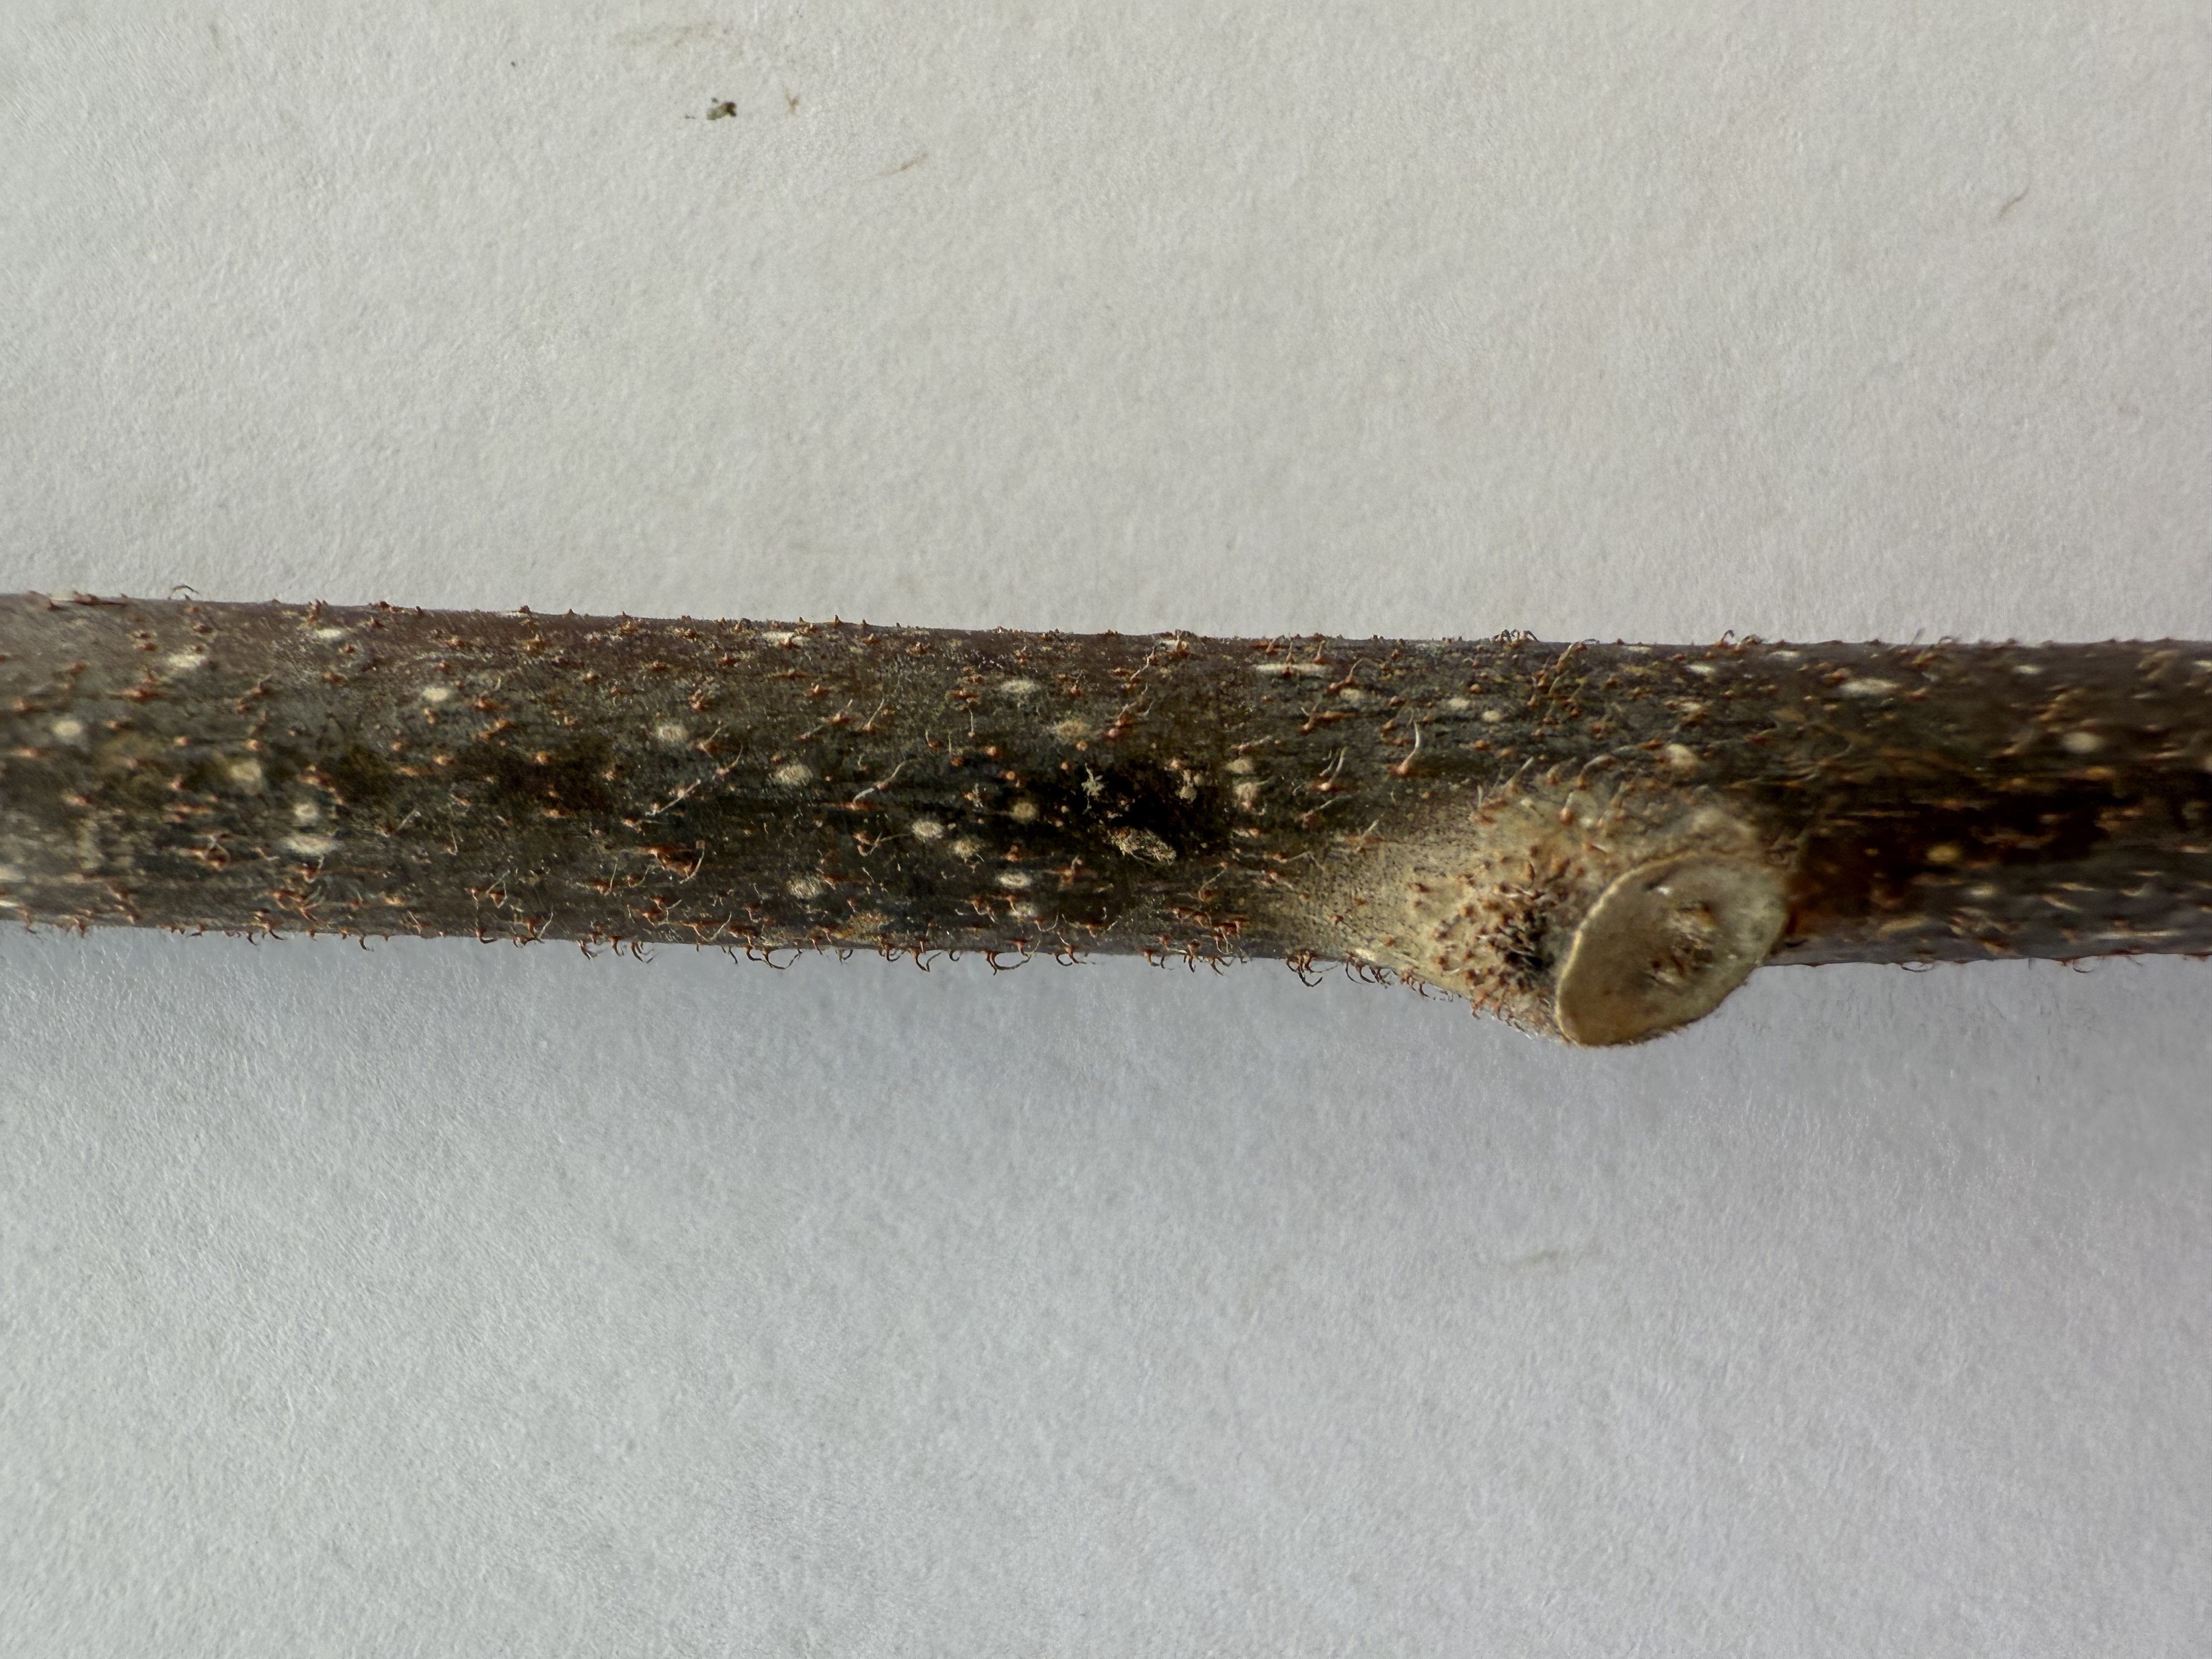
Variety: Kiwi